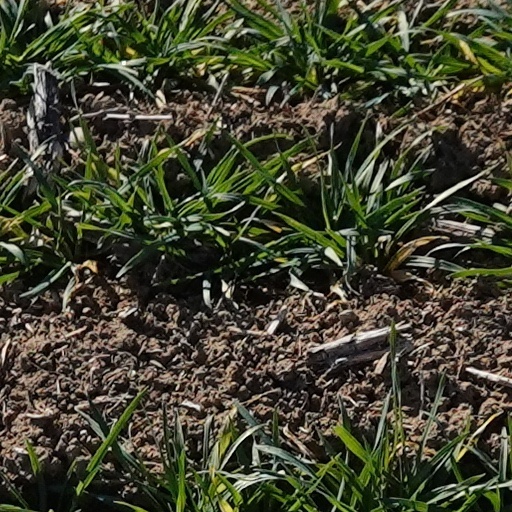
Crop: wheat